Amanita phalloides

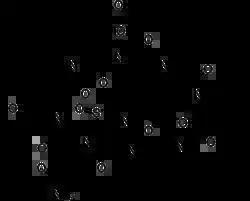
α-Amanitin

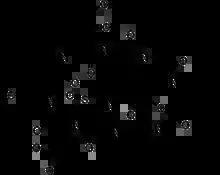
β-Amanitin, where an amide of the α-Amanitin has been replaced by a carboxylic acid (lower left corner)

The species is now known to contain two main groups of toxins, both multicyclic (ring-shaped) peptides spread throughout the mushroom, and d cell–destroying activity "in vitro". An unrelated compound, antamanide, has also been isolated.